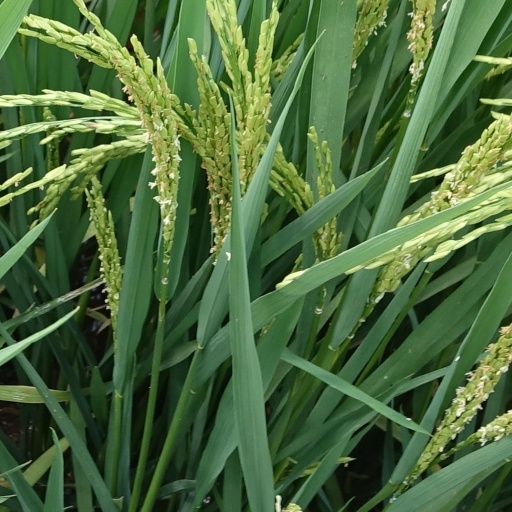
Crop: rice